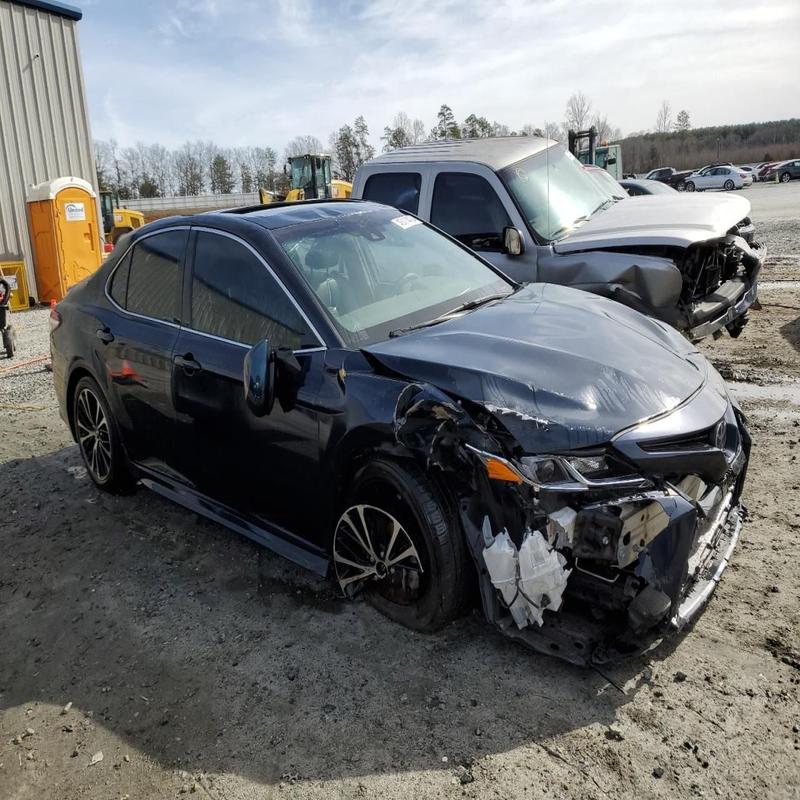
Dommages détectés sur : plaque d'immatriculation avant, pare-choc avant, feu avant droit, capot, aile avant droite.
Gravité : majeur